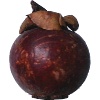
Label: mangostan